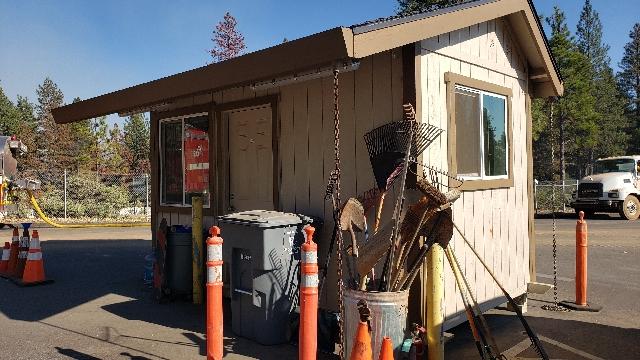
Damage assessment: no_damage